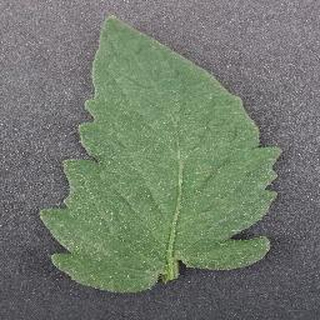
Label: healthy_tomato